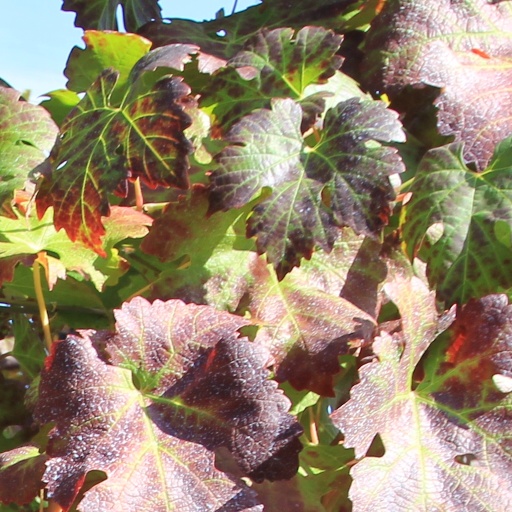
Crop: grape